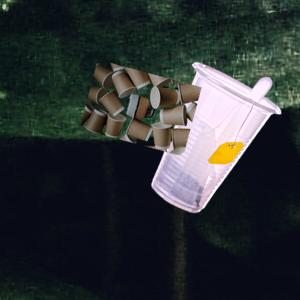
Label: cups